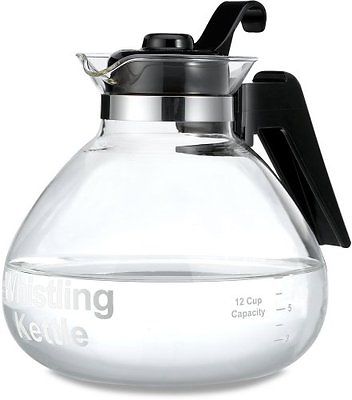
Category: kettle